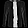
Label: Shirt